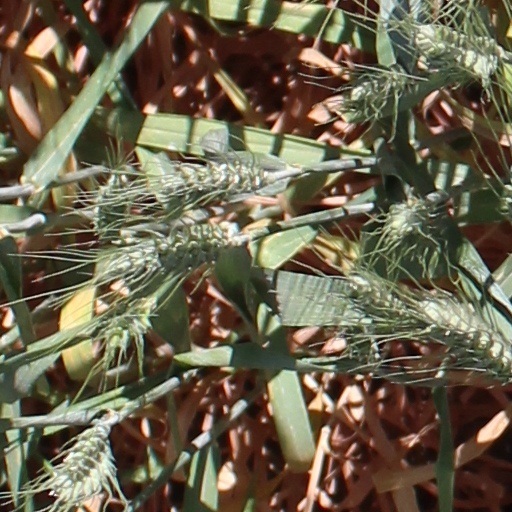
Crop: wheat